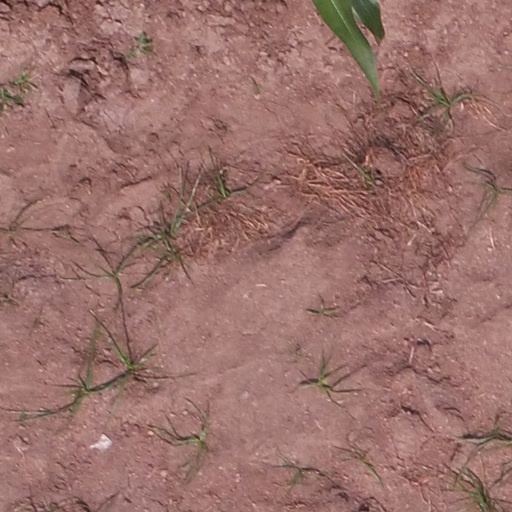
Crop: maize; corn